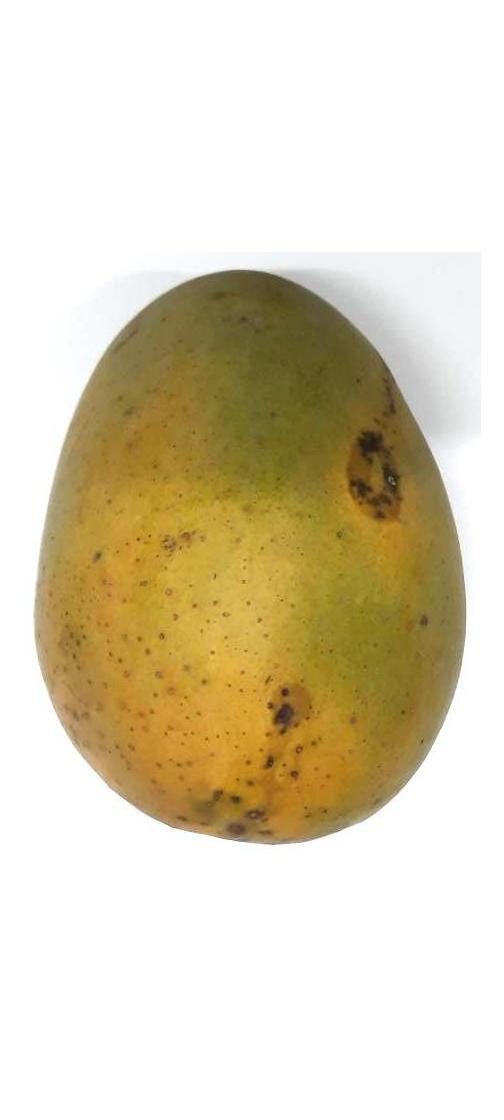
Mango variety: Himsagor